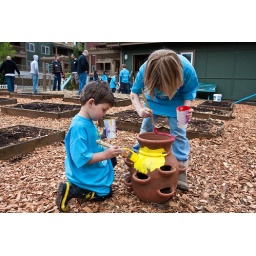
Children paint a flower pot in the community garden area (____ and Rebecca Burton)